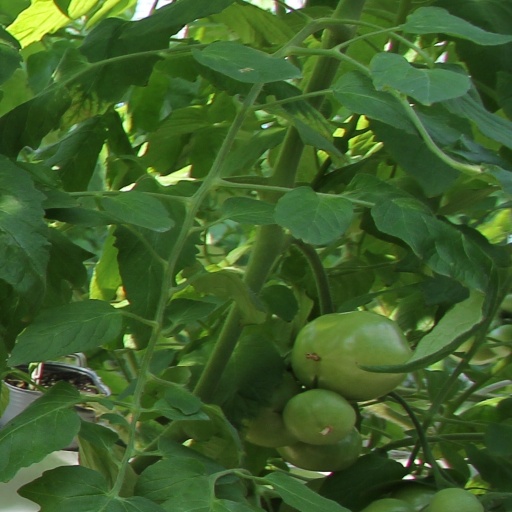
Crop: tomato